Phytoplankton microbiome

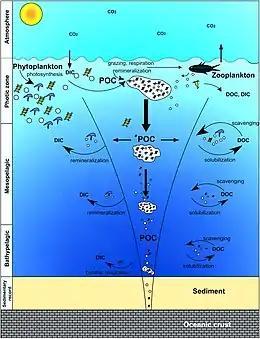
Vertical transport of carbon in the ocean. POC aggregates sink through the water column leading to remineralization and long-term carbon storage.

Phytoplankton significantly shape their microbiomes, with host genotype playing a crucial role in determining microbial community structure. Microbial diversity is more closely linked to host genetics than environmental factors, with these patterns observed across ocean basins. Host-driven microbiome recruitment influences both composition and function, and this specificity can persist over generations. While these microbiomes contribute to host fitness, the extent of the benefits can vary by species, and long-term shifts in microbial composition can influence how hosts adapt to changing environments.